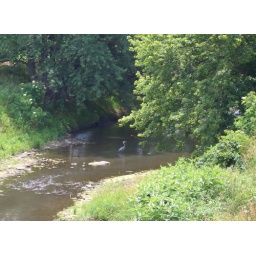
Blue heron standing in river